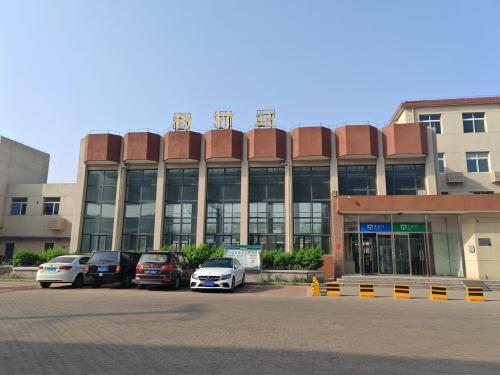
地标名称：杨村站
所在城市：天津市·武清区